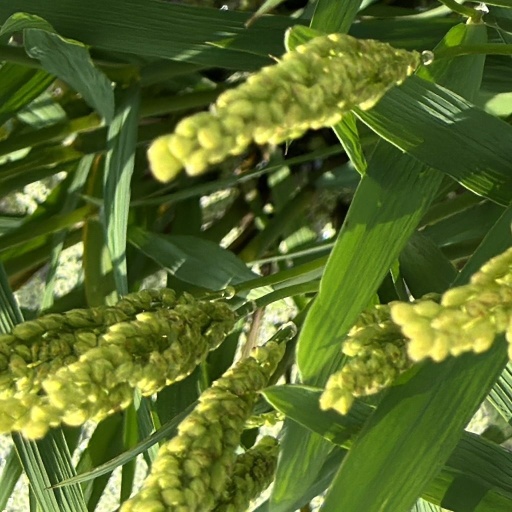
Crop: rice